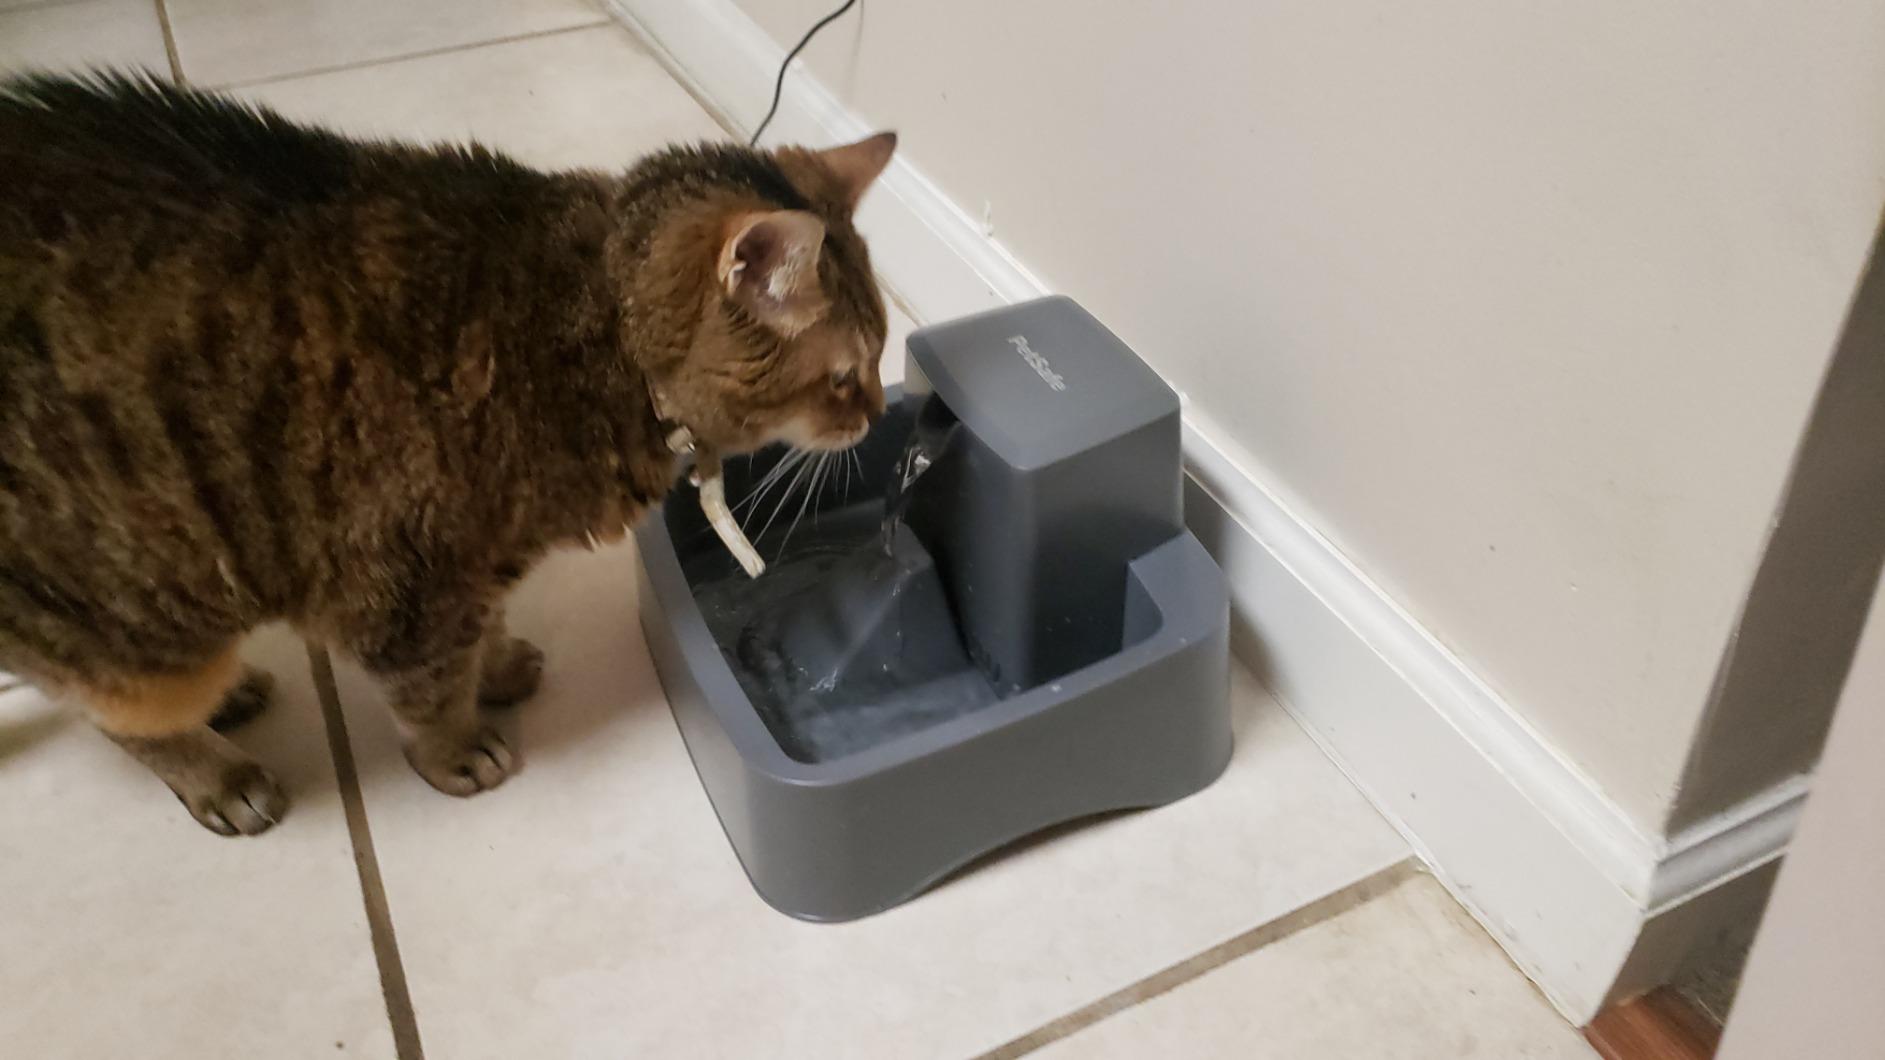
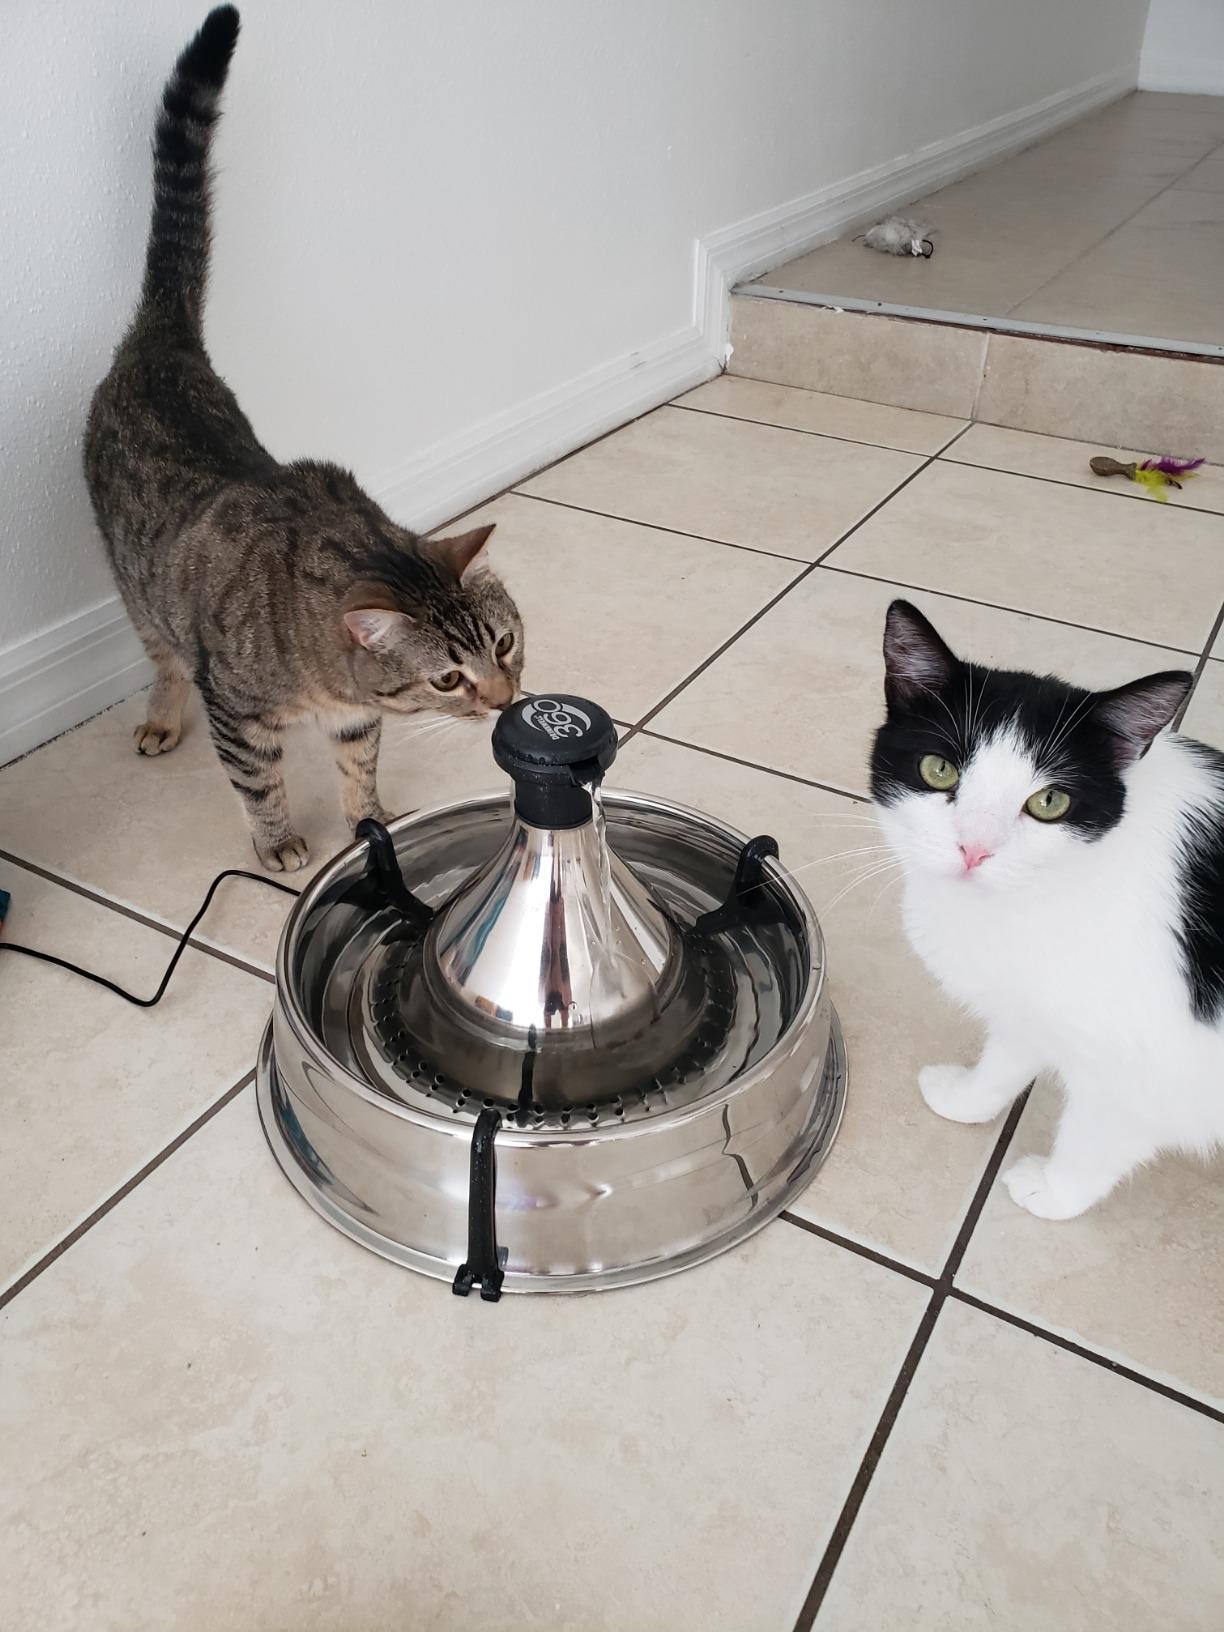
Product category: items_bowl
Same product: no